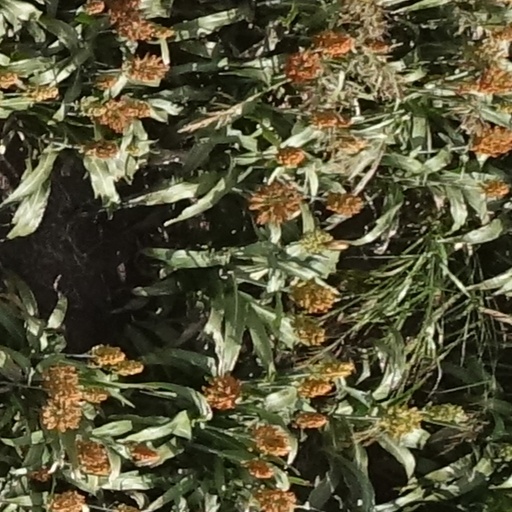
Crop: sorghum